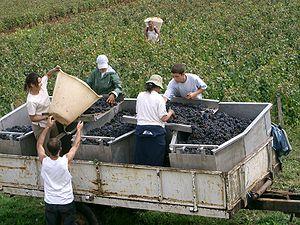
La vendange est la récolte du raisin destiné à la production du vin. La « vendange » désigne également le raisin lui-même récolté à cette occasion. Le terme s'emploie au pluriel pour désigner l'époque de cette opération : le temps des vendanges.